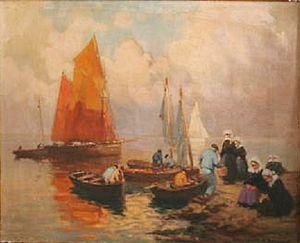
Henri Barnoin